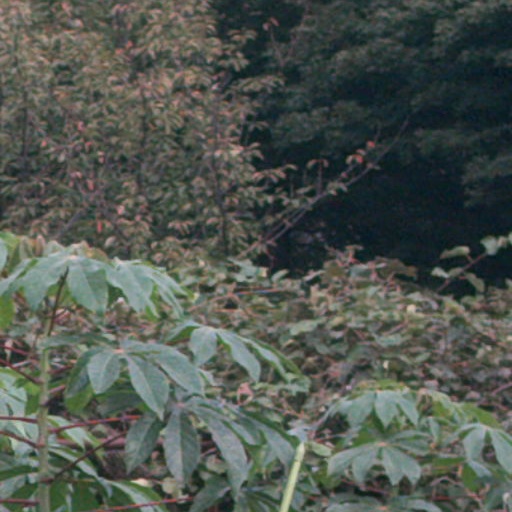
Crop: cassava